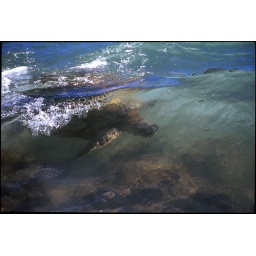
This guy was swimming with his buddies in the waves as they broke over the beach